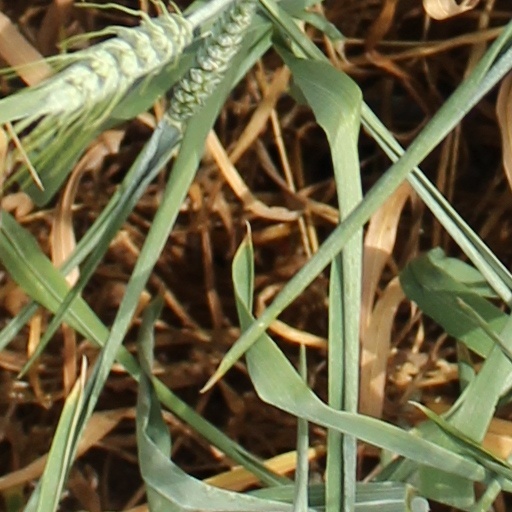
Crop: wheat